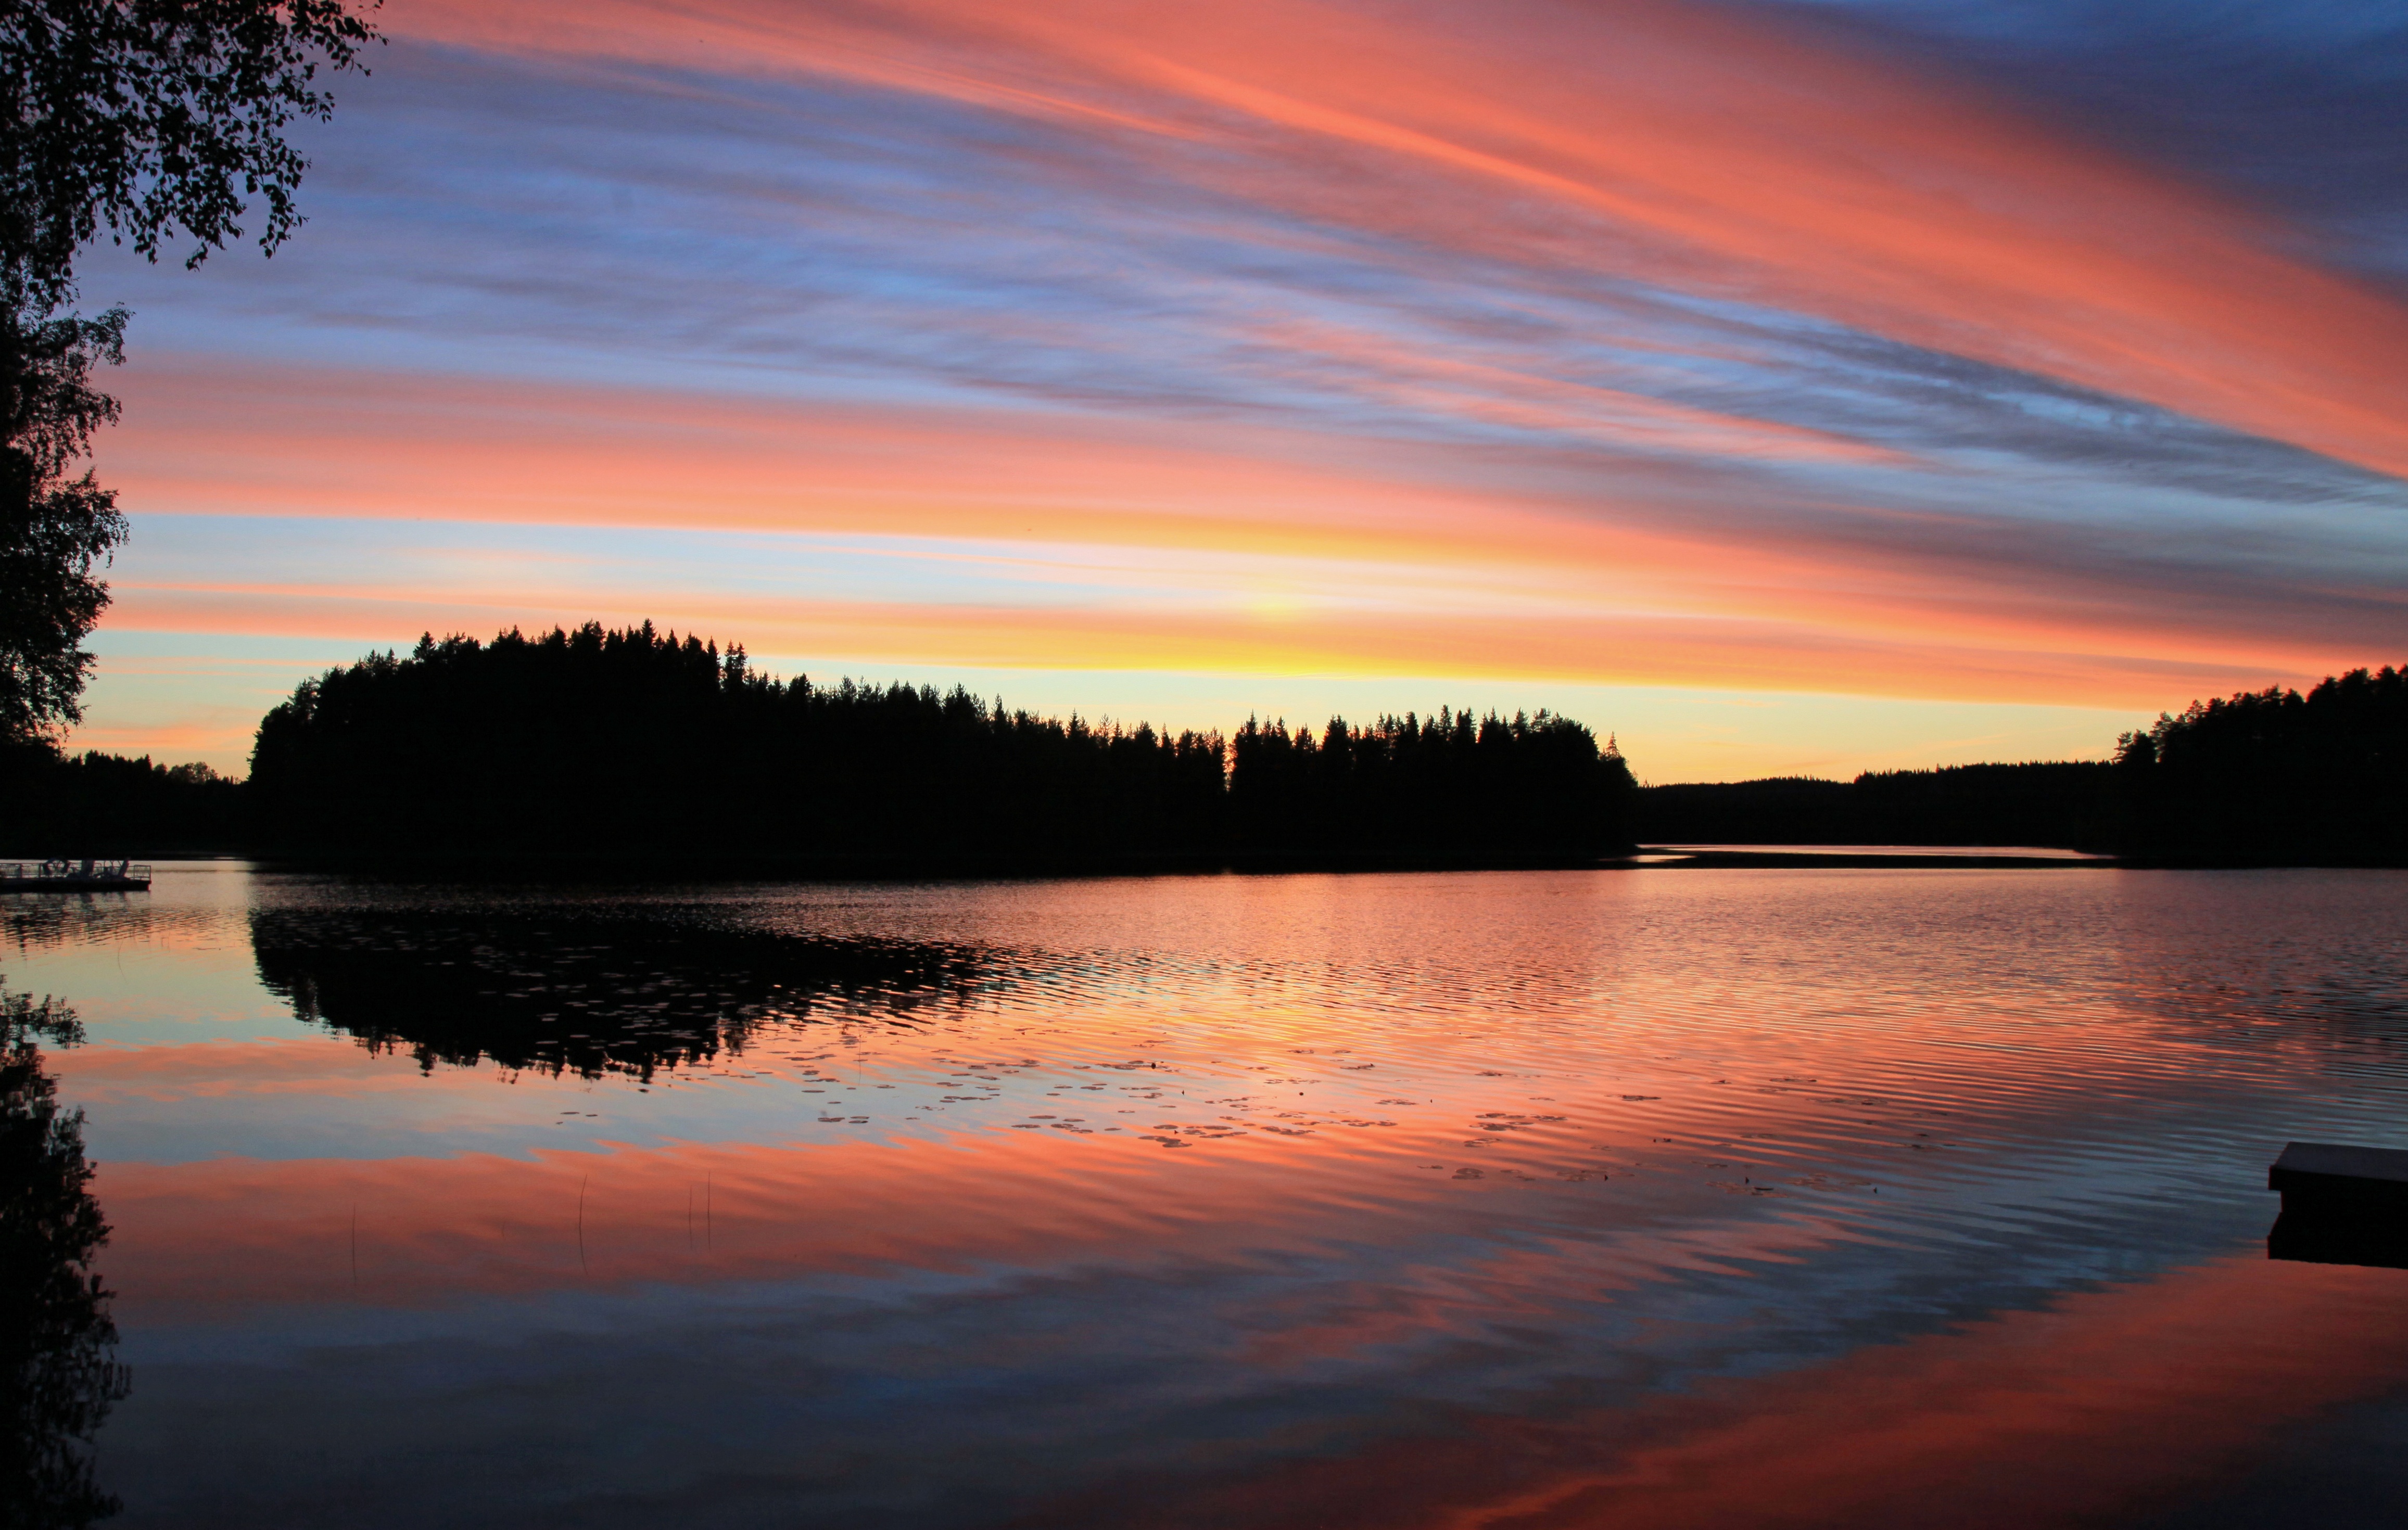
beach, sea, nature, horizon, cloud, sky, sunrise, sunset, morning, lake, dawn, atmosphere, dusk, evening, reflection, island, loch, finnish, afterglow, red sky at morning, pet j vesi